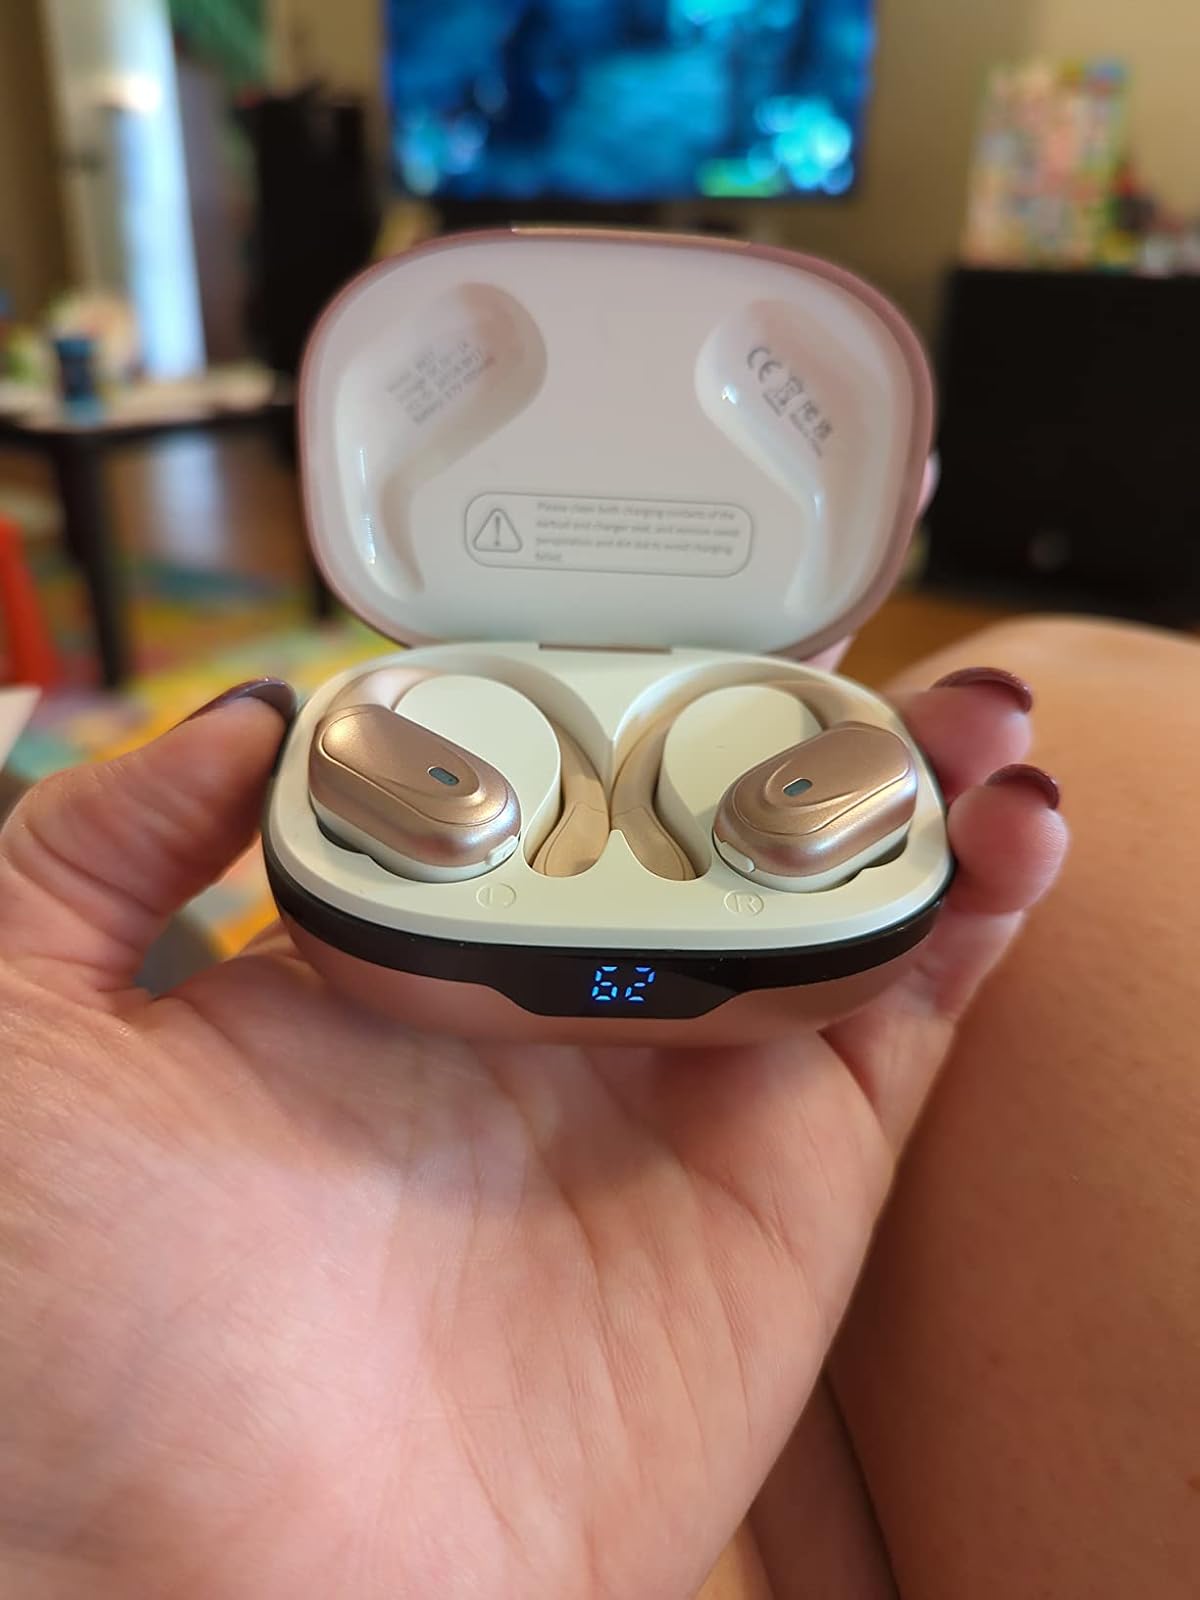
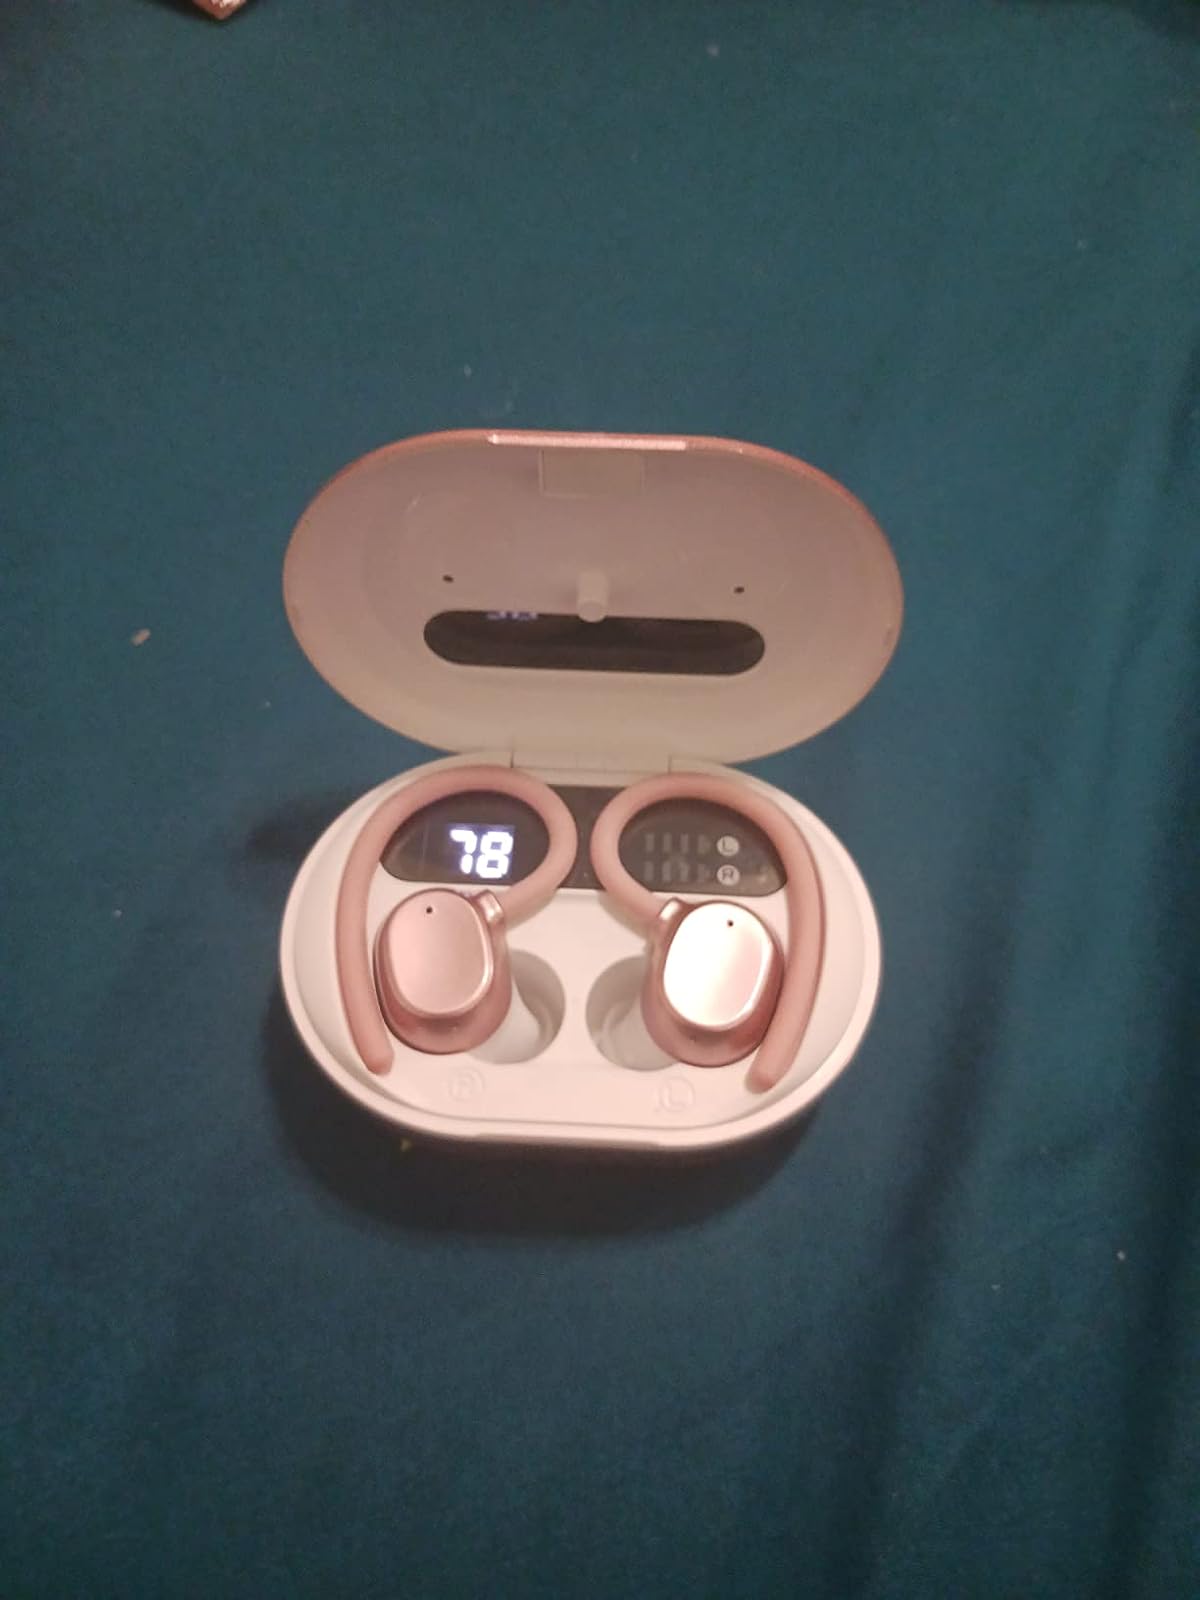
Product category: earbuds
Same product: no